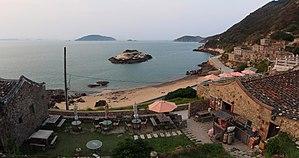
L'îlot de la tortue appartient à la municipalité de Beigan, située dans le comté de Lienchiang, appartenant à la province du Fujian dans la République de Chine.